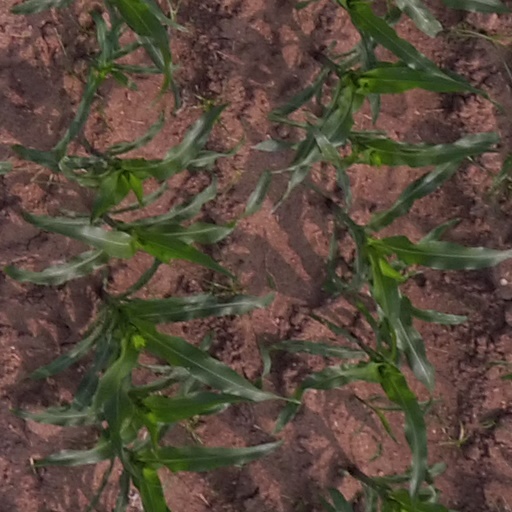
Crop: maize; corn